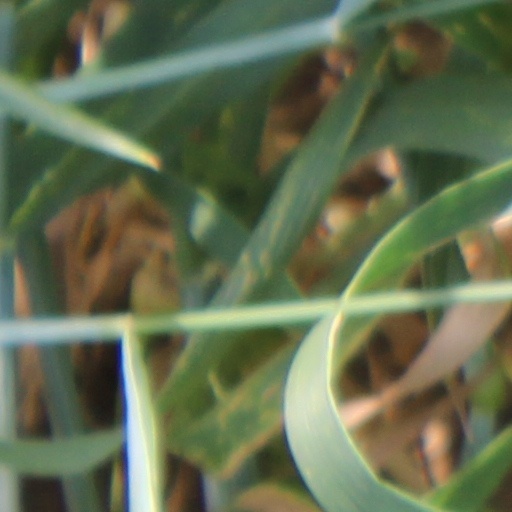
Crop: wheat